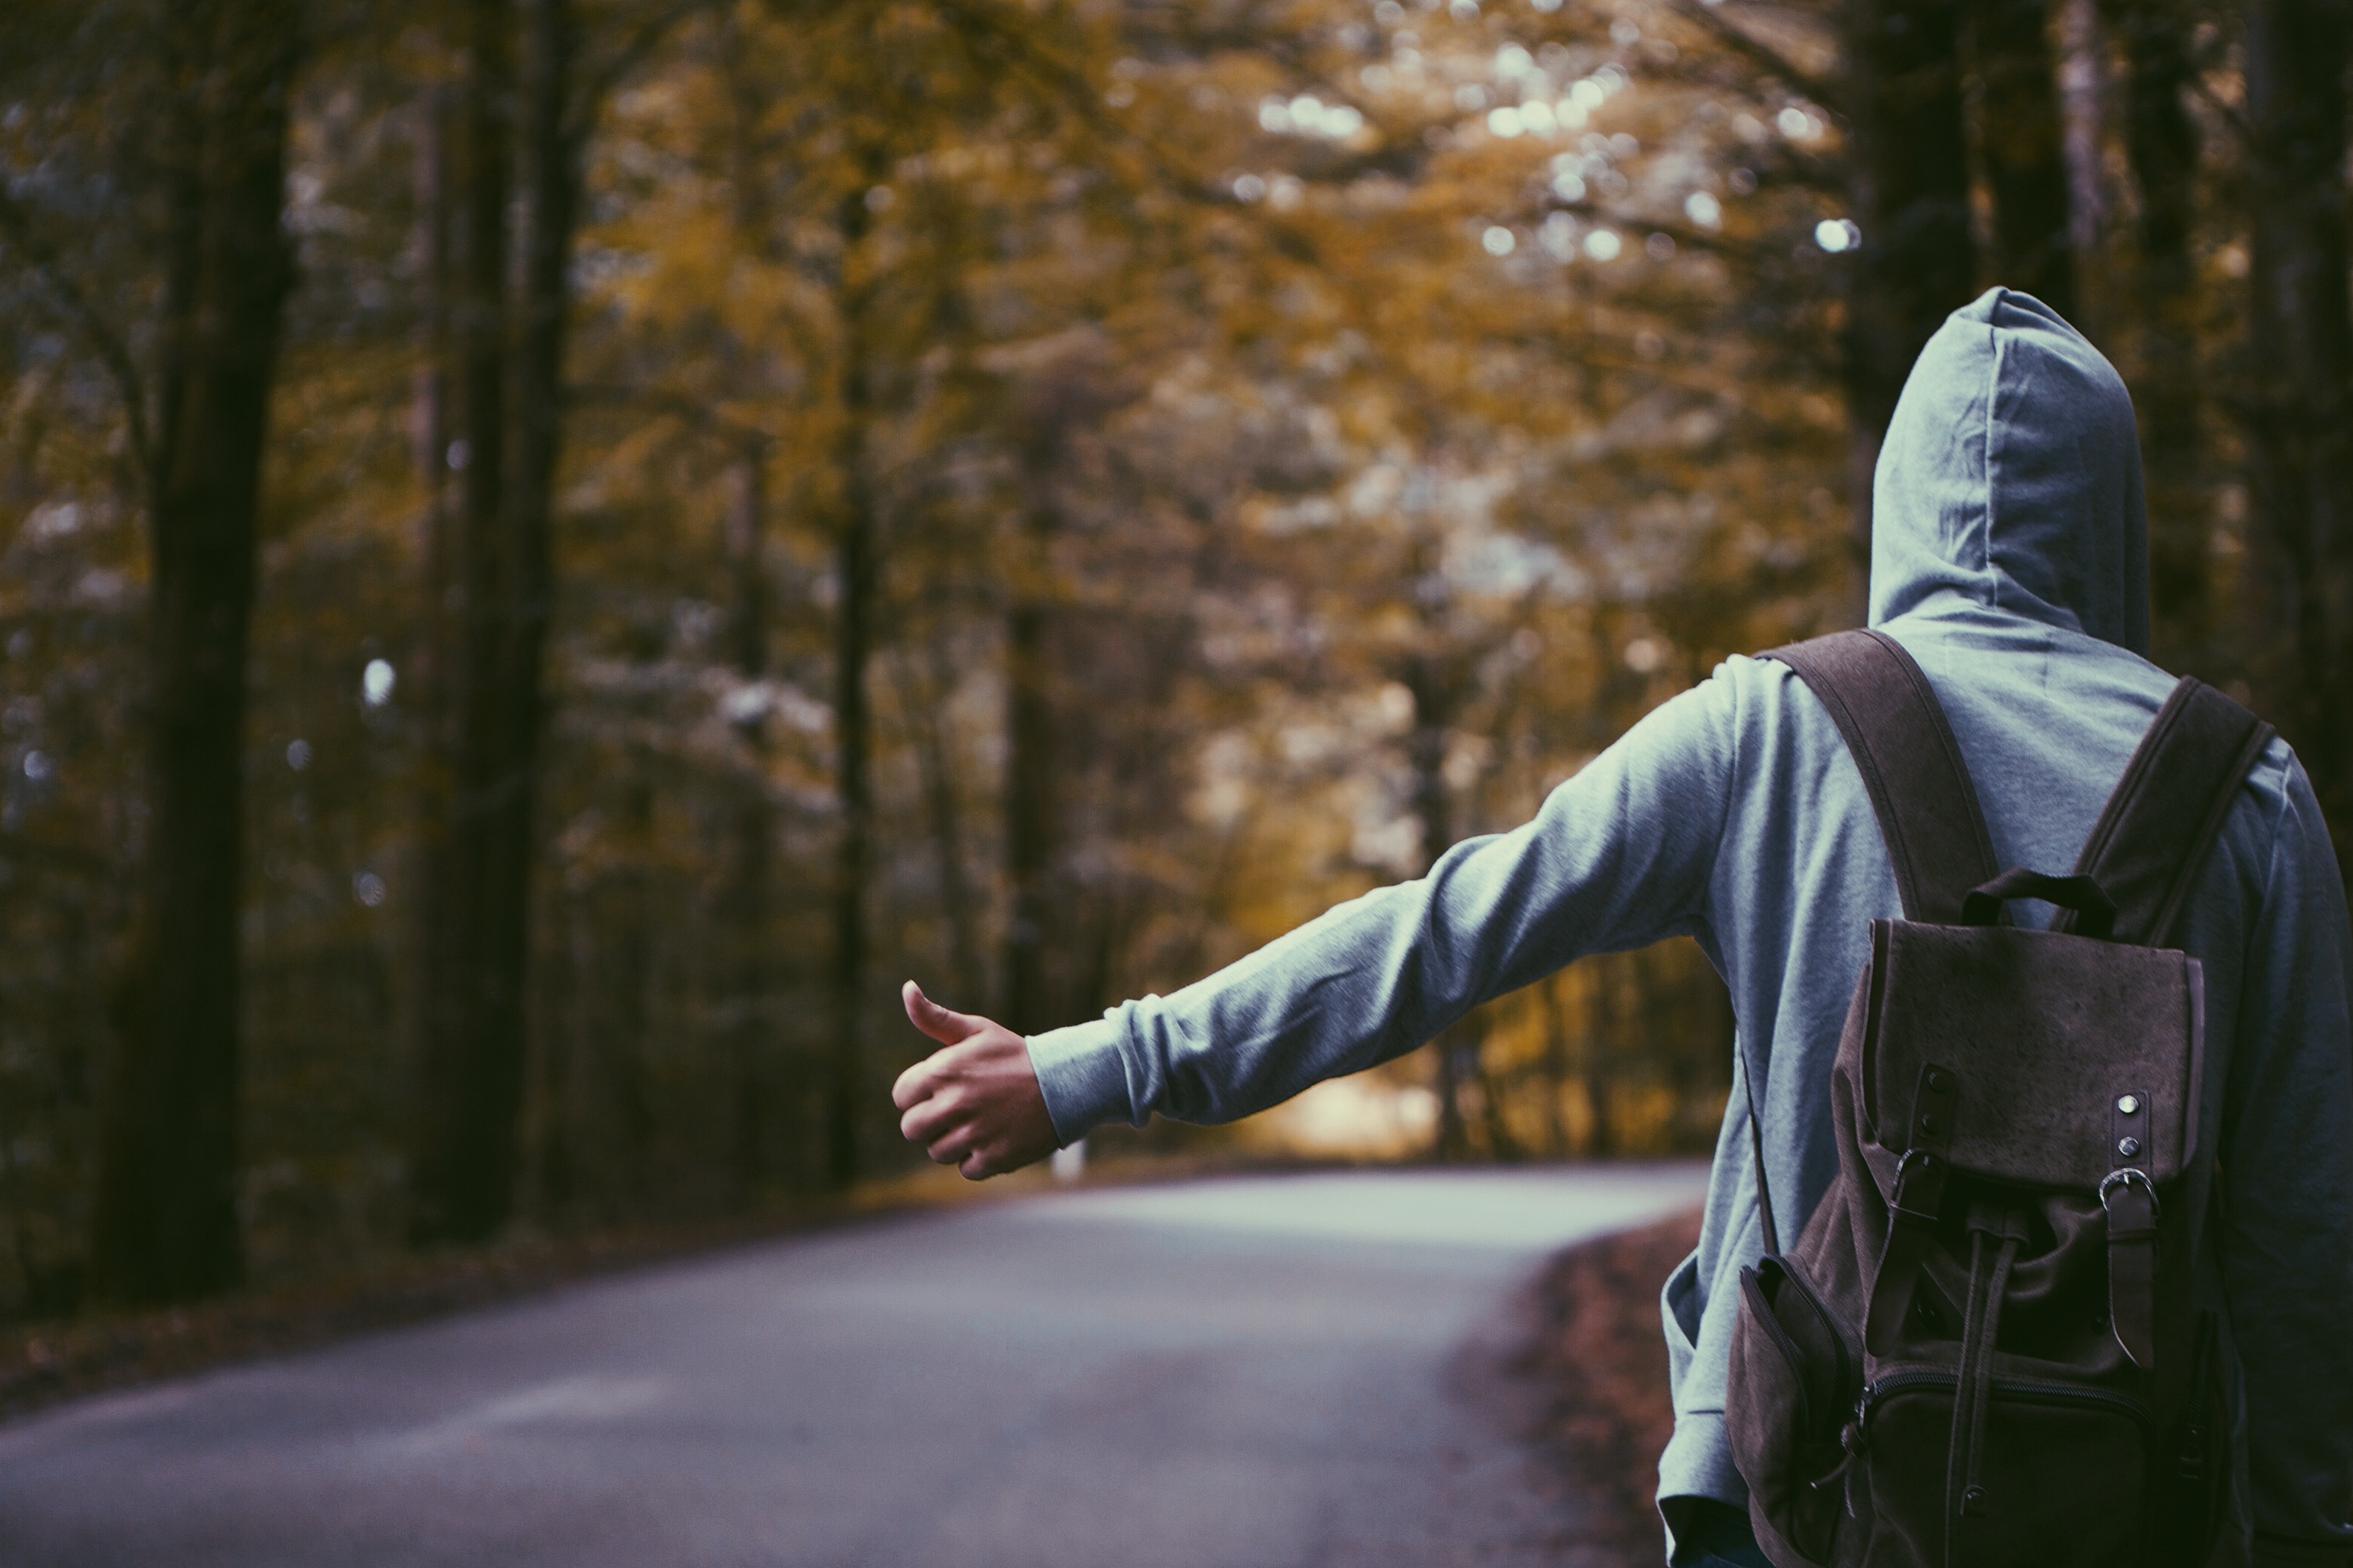
forest, person, spring, autumn, hitchhiker, traveler, explorer, season, screenshot